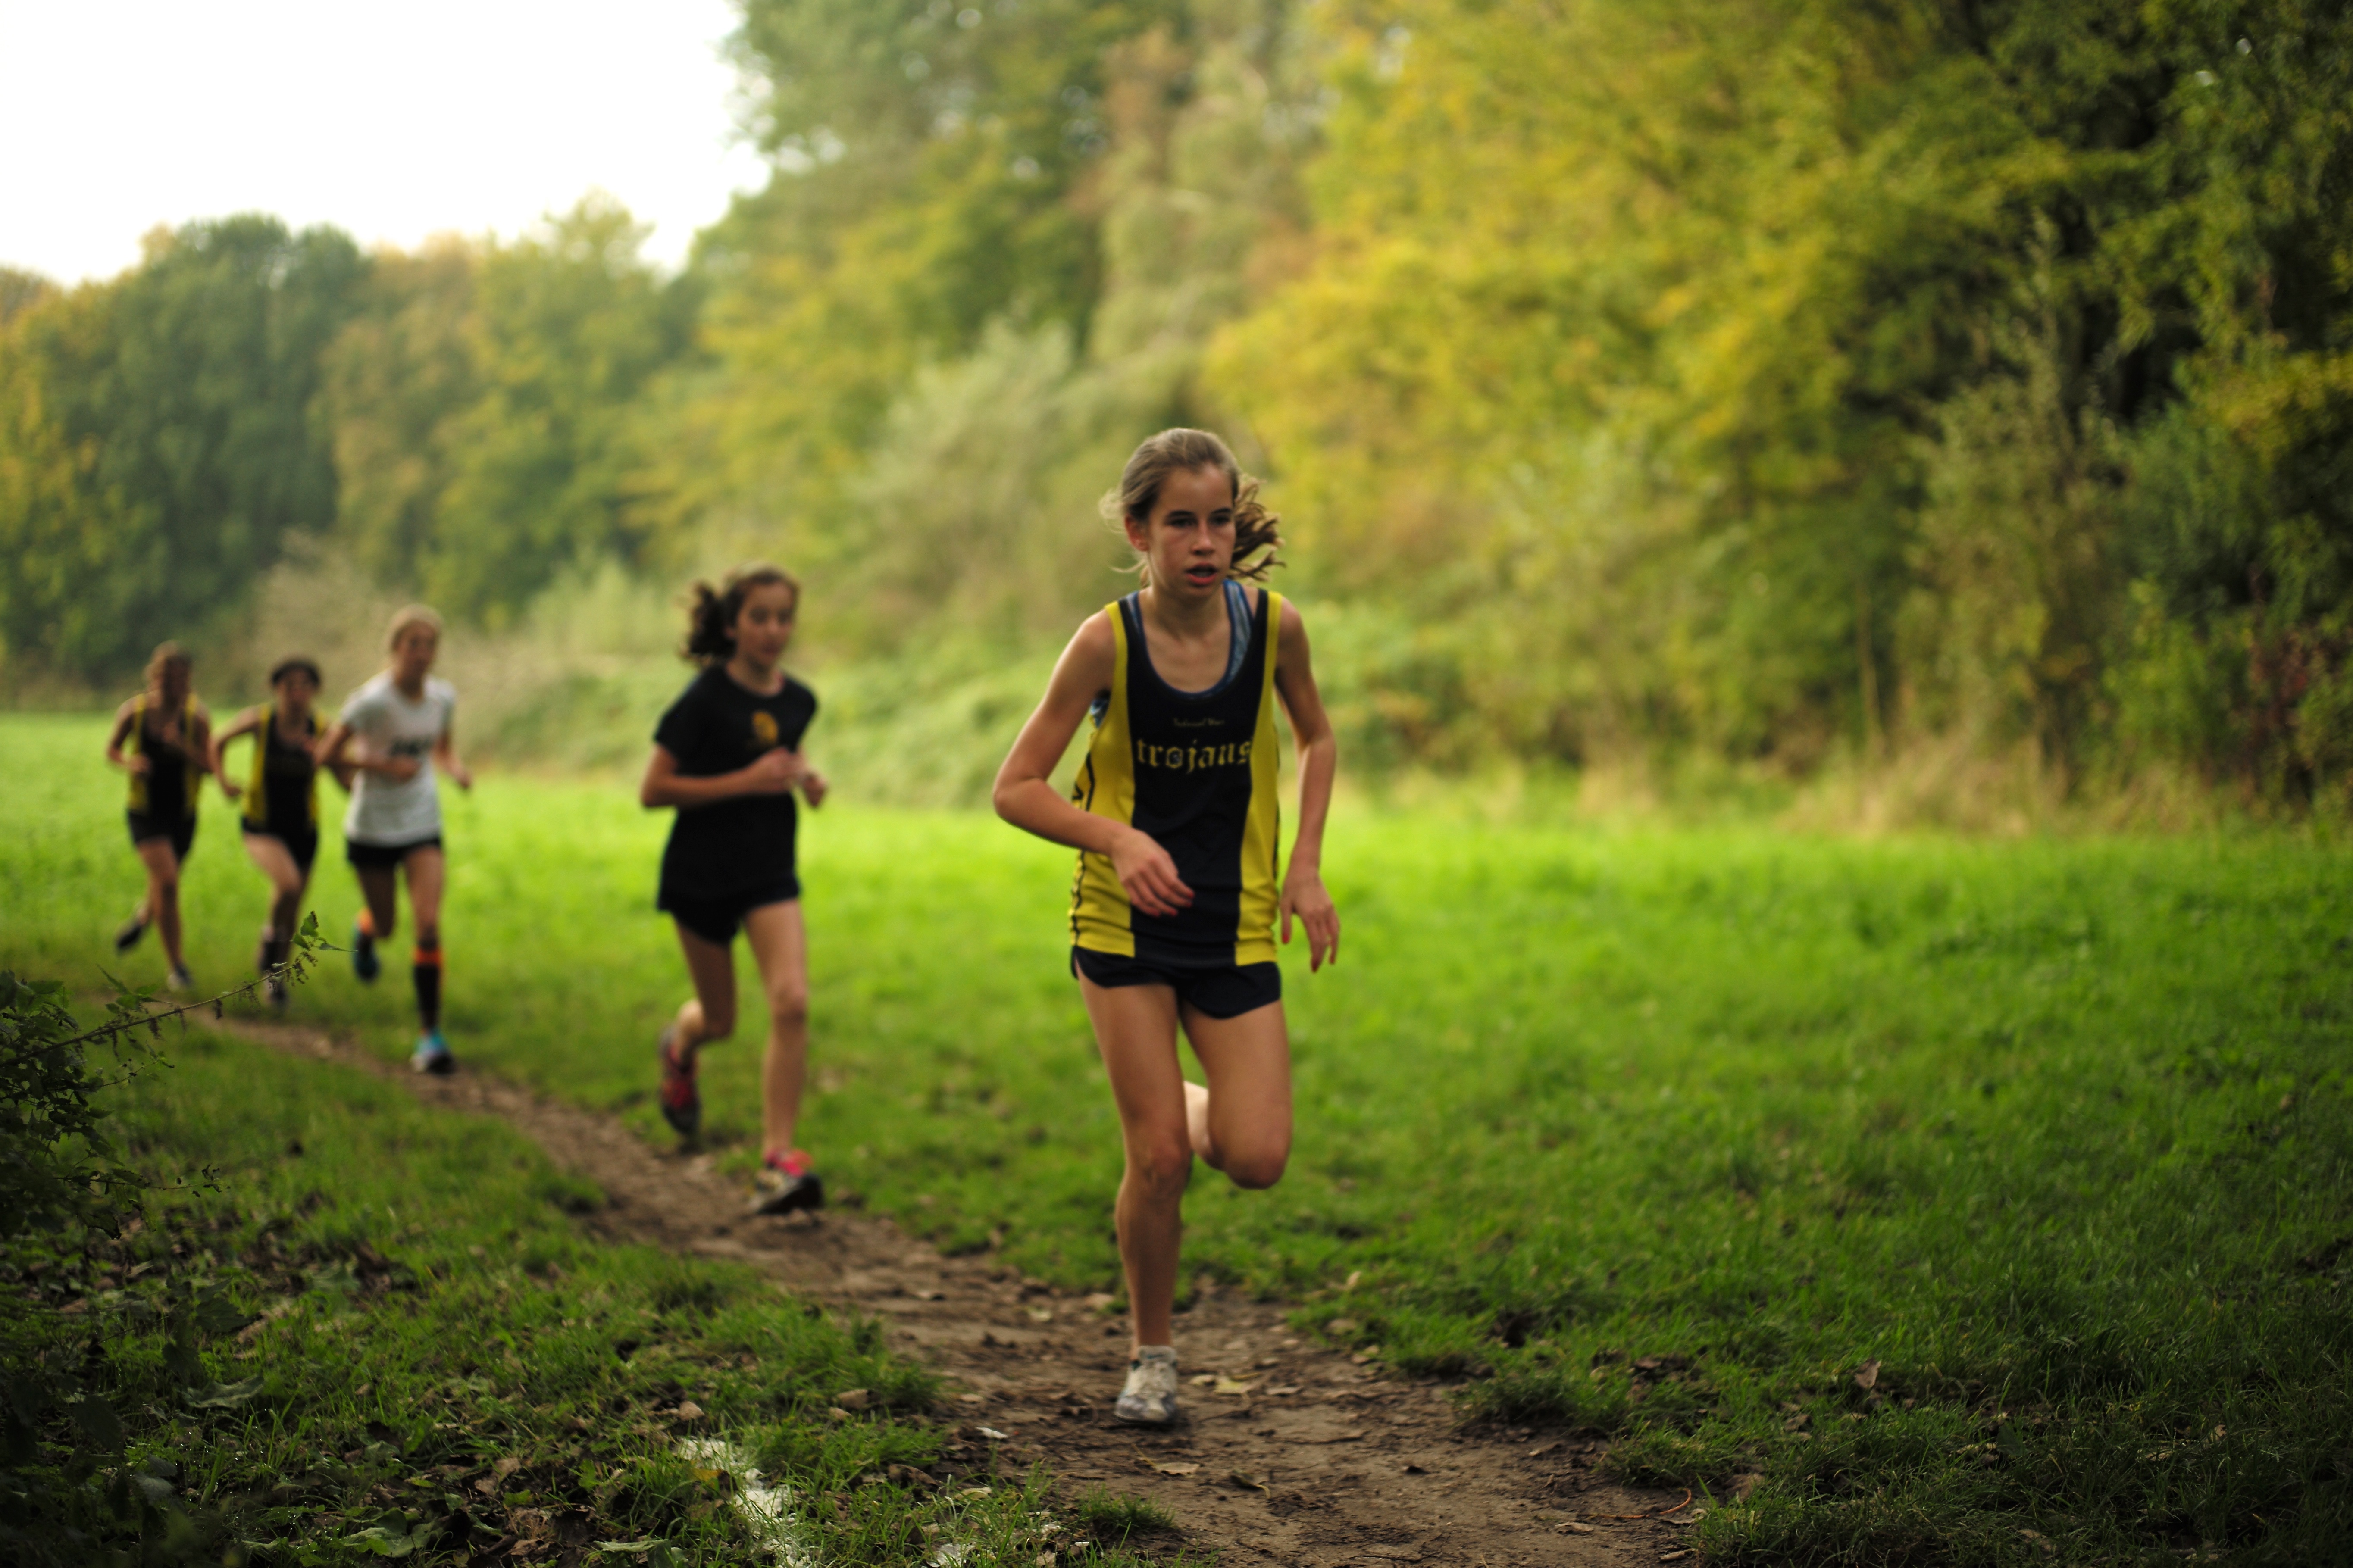
walking, person, girl, trail, sport, meadow, boy, running, run, adventure, recreation, europe, jogging, runner, ash, crosscountry, race, competition, woods, holland, amsterdam, netherlands, m, sports, 50, school, runners, middle, endurance, leica, 240, summilux, athletics, meet, xc, isa, amsterdamsebos, physical exercise, outdoor recreation, human action, ultramarathon, cross country running